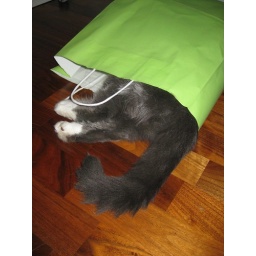
Royston in a paper bag